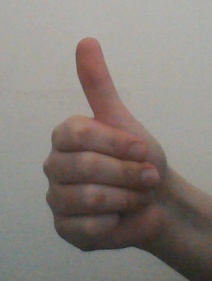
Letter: aleff